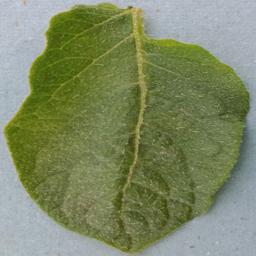
Etiqueta: Sana